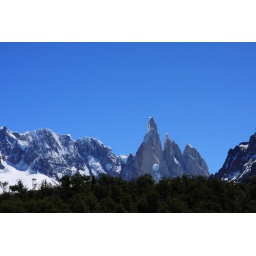
Cerro Torre against a blue sky